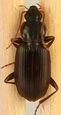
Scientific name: Calathus advena
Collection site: Rocky Mountains NEON (RMNP), plot RMNP_014